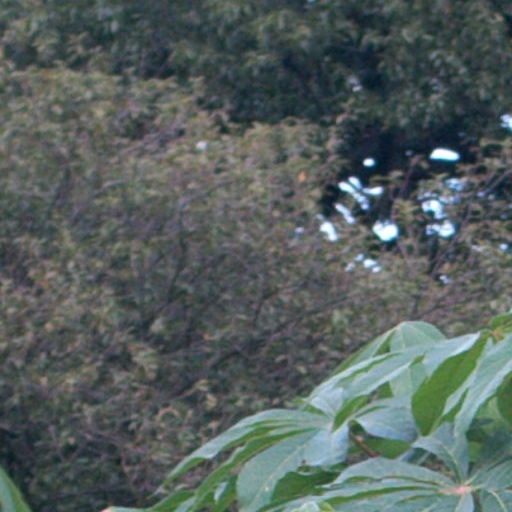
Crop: cassava